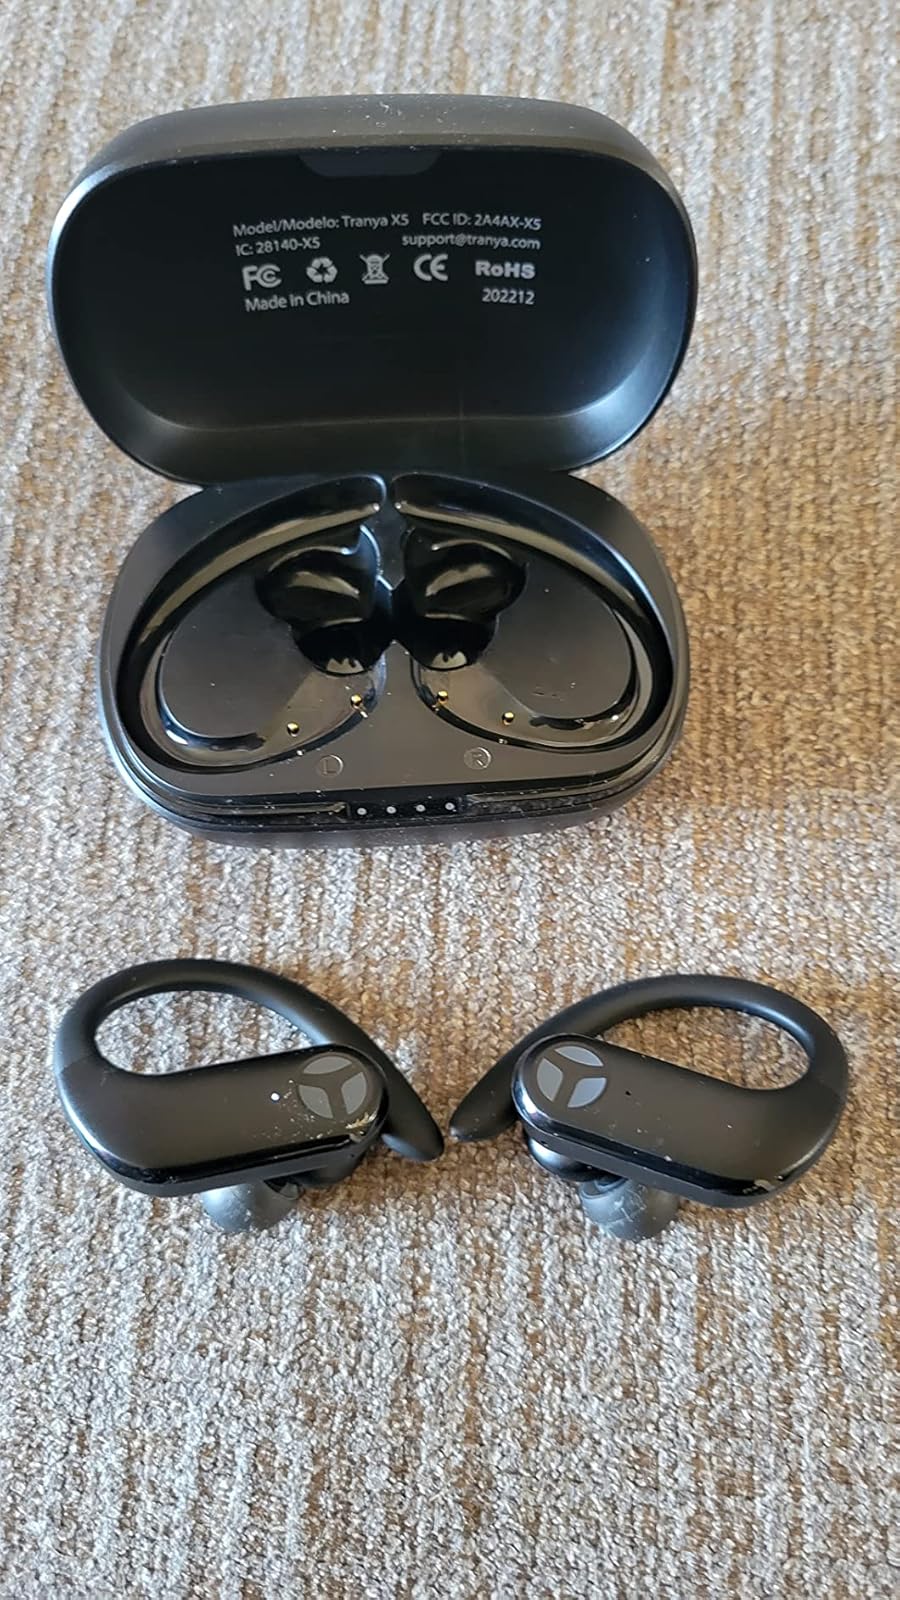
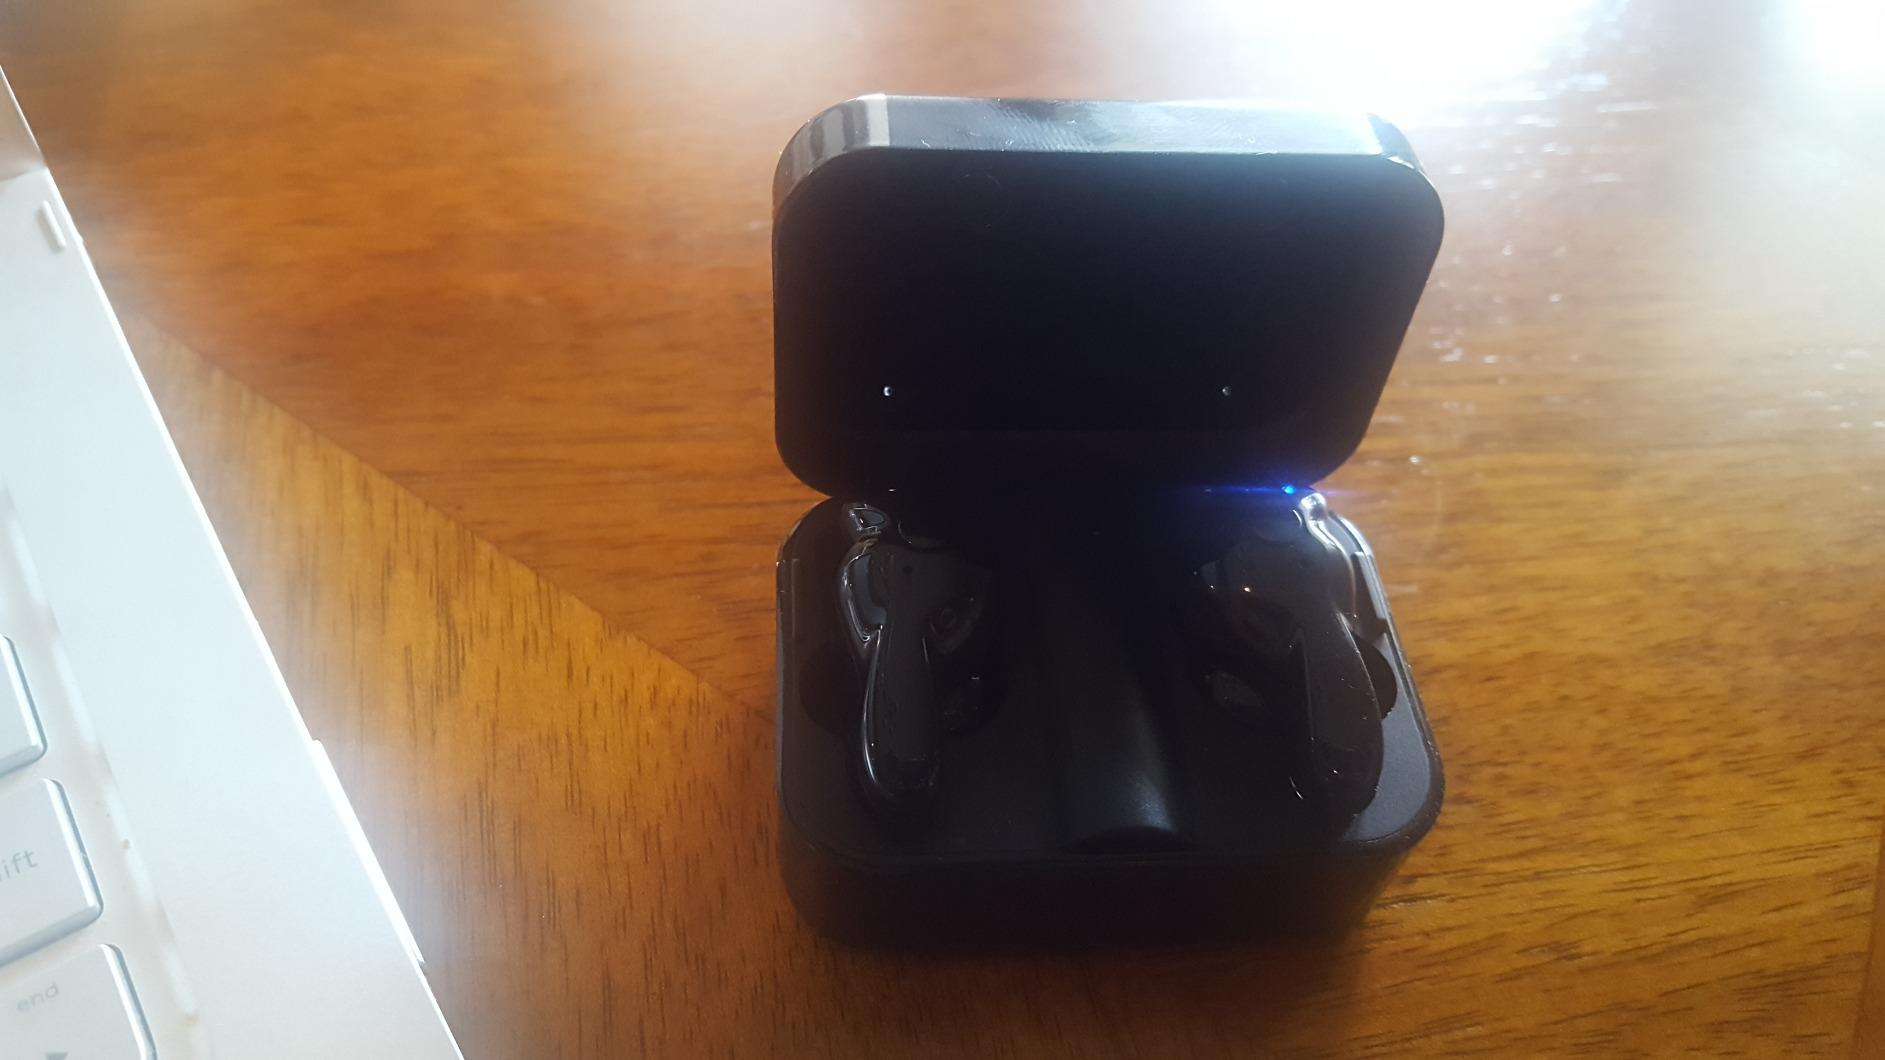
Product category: earbuds
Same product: no